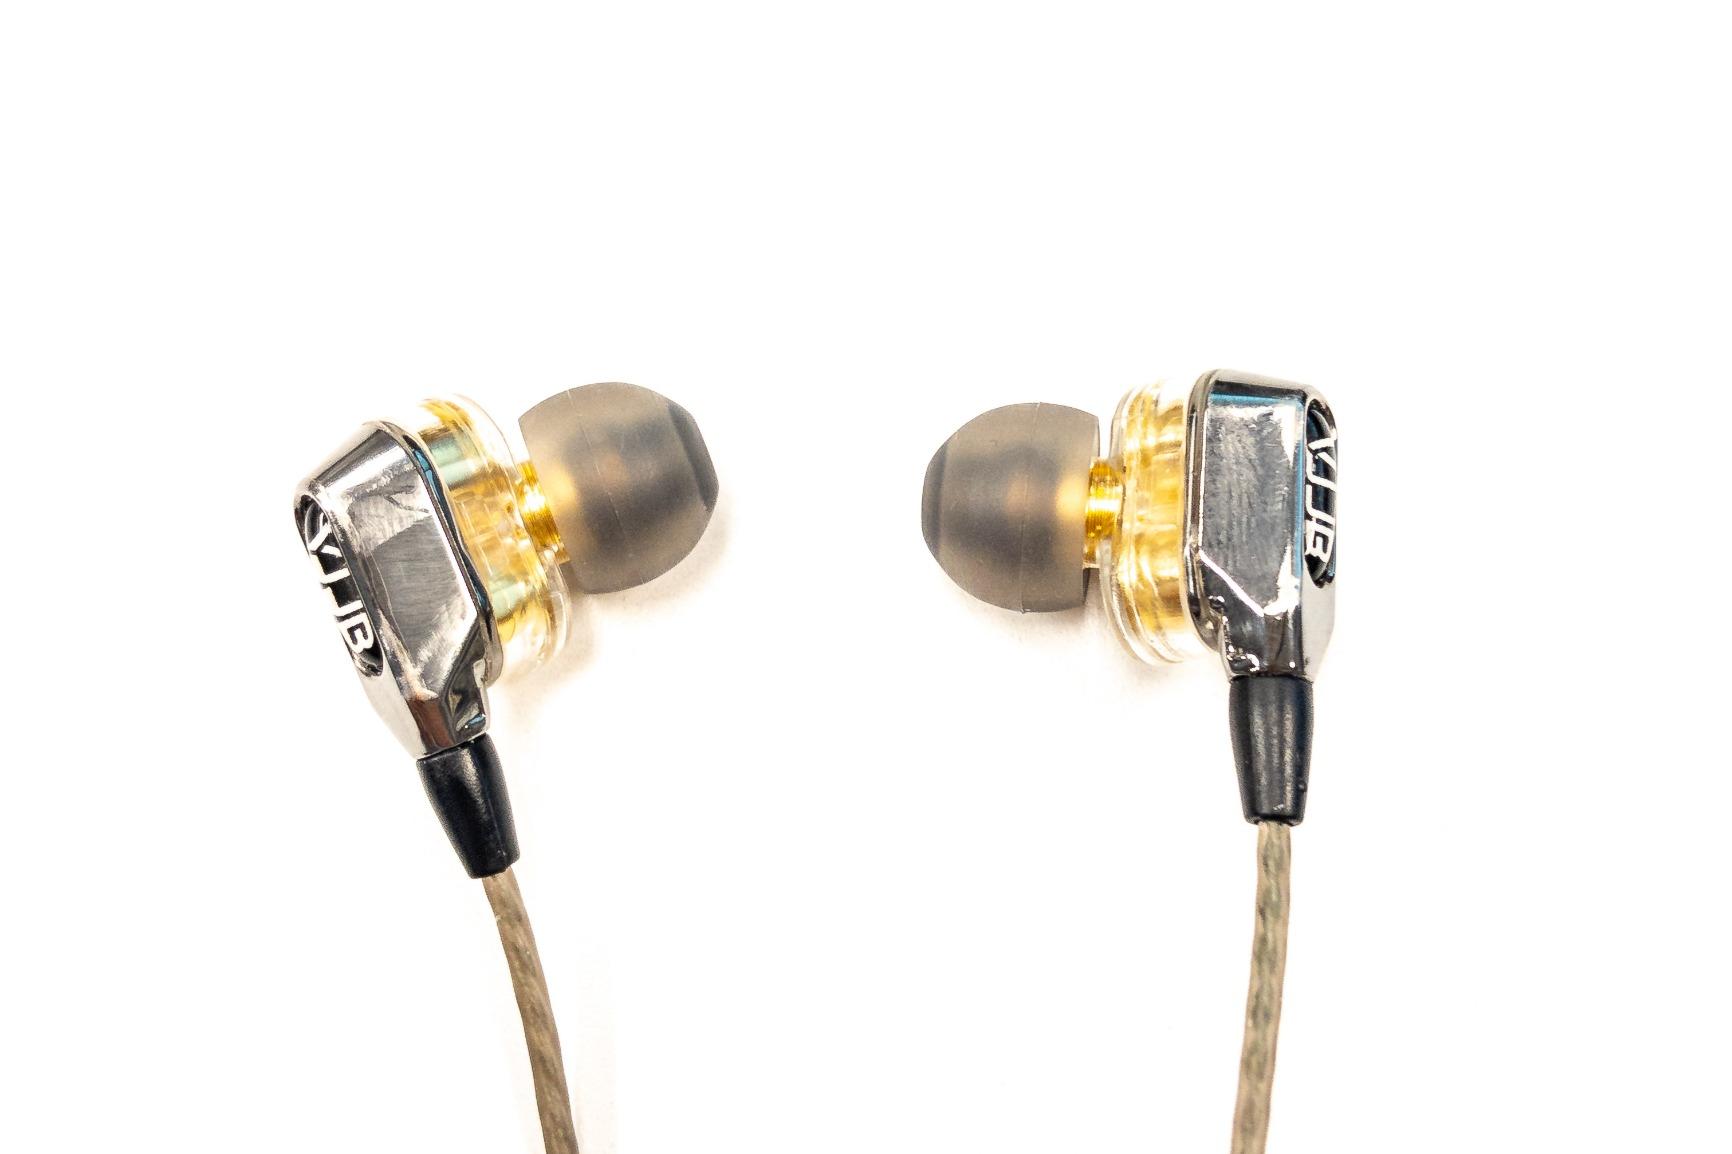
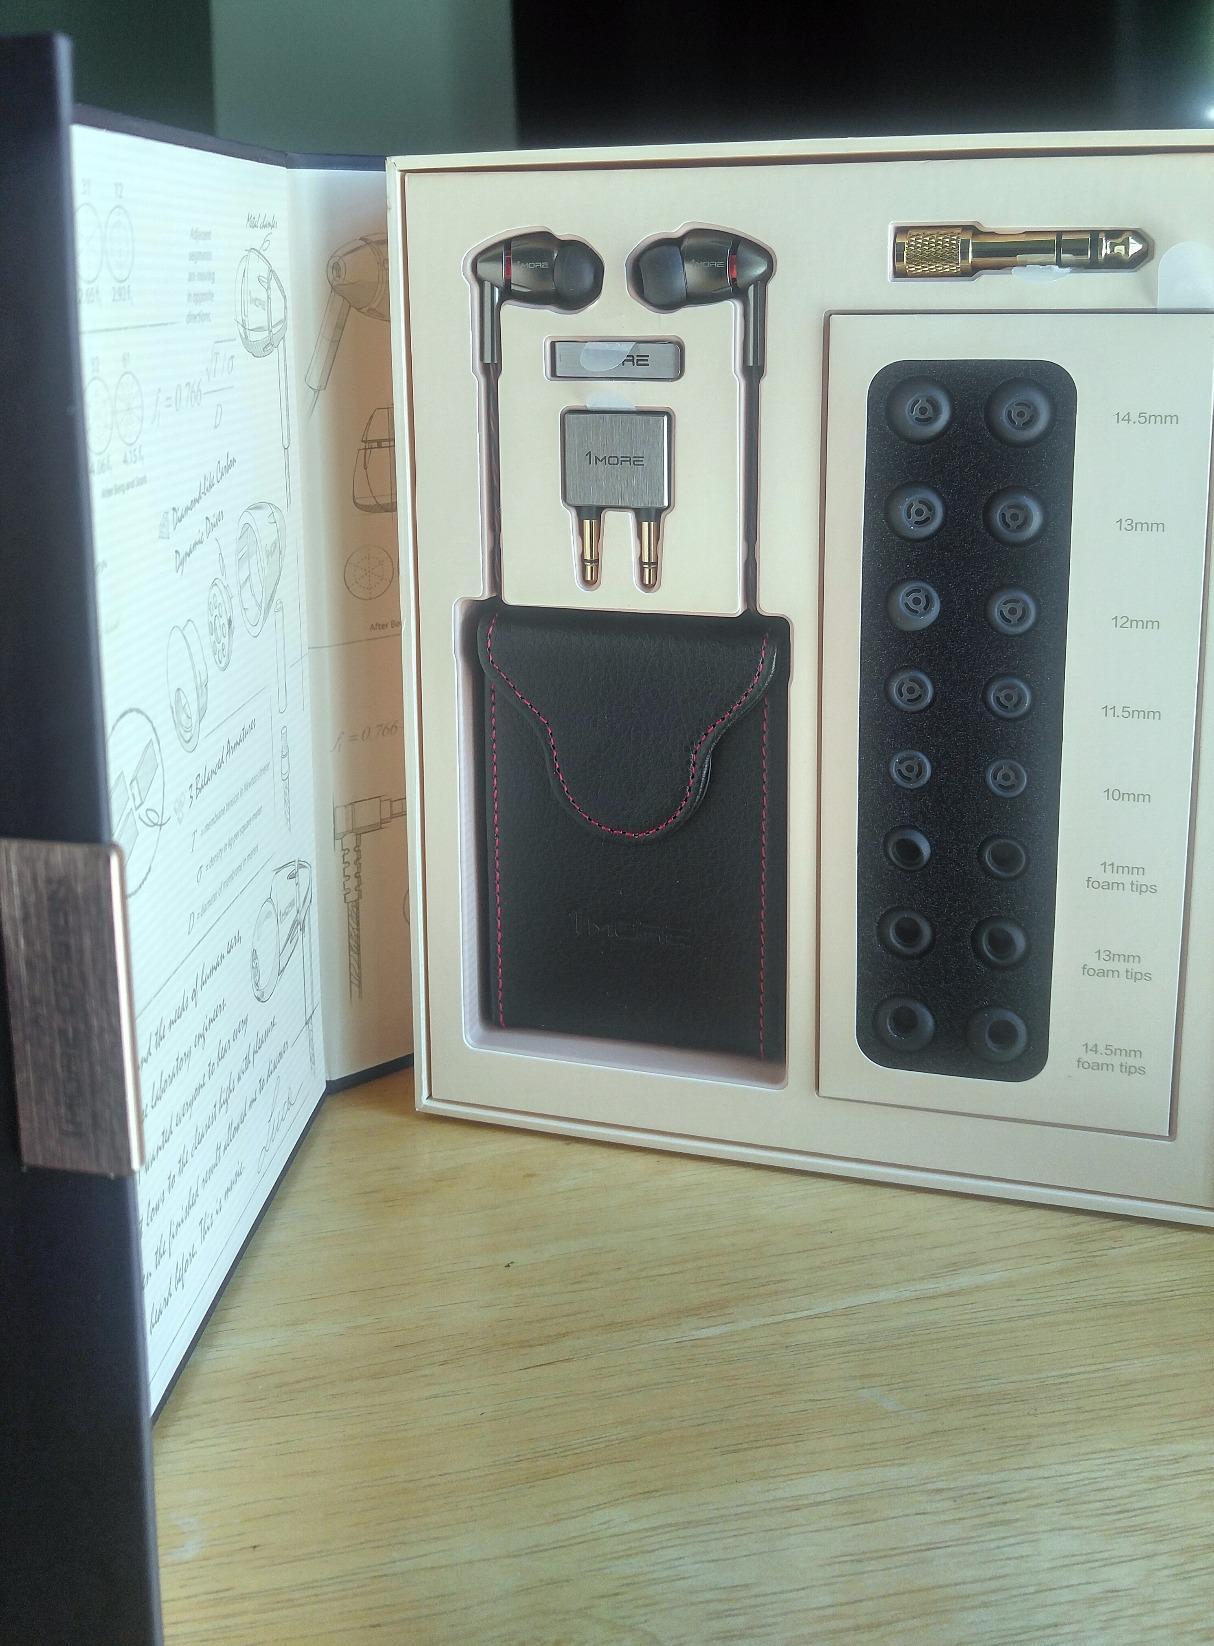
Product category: headphones
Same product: no